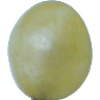
Label: Grape White 1